Liberty pole

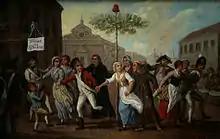
Germans dancing round a Tree of Liberty/Liberty Pole, 1792–1795.

The liberty pole was not thereafter part of the normal Roman depiction of Libertas, the Roman goddess of liberty, who is very often shown holding out a pileus, and carrying a pole or rod. Both refer to the ceremony granting freeman status to a slave, where the subject was touched with the rod, and given the hat. But the hat raised on the end of the pole was shown as an attribute held by Libertas on some coins of the emperor Antoninus Pius, which was enough, with the literary references, to bring it to the attention of Renaissance antiquarians. The pileus itself was shown between two daggers, with the inscription "Ides of March", on some very famous coins made by the assassins of Julius Caesar in the civil war following the assassination.